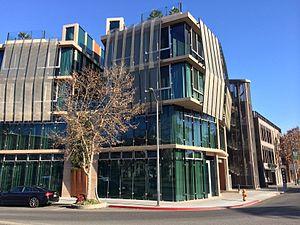
Palo Alto est une ville américaine située dans le comté de Santa Clara au sud de la péninsule de San Francisco, dans le nord de la Silicon Valley en Californie. Elle accueille les sièges de nombreuses entreprises de techniques de pointe, dont Tibco Software, Hewlett-Packard, Tesla Motors et VMware. Elle héberge aussi l'université Stanford, tout comme le siège social de Facebook.